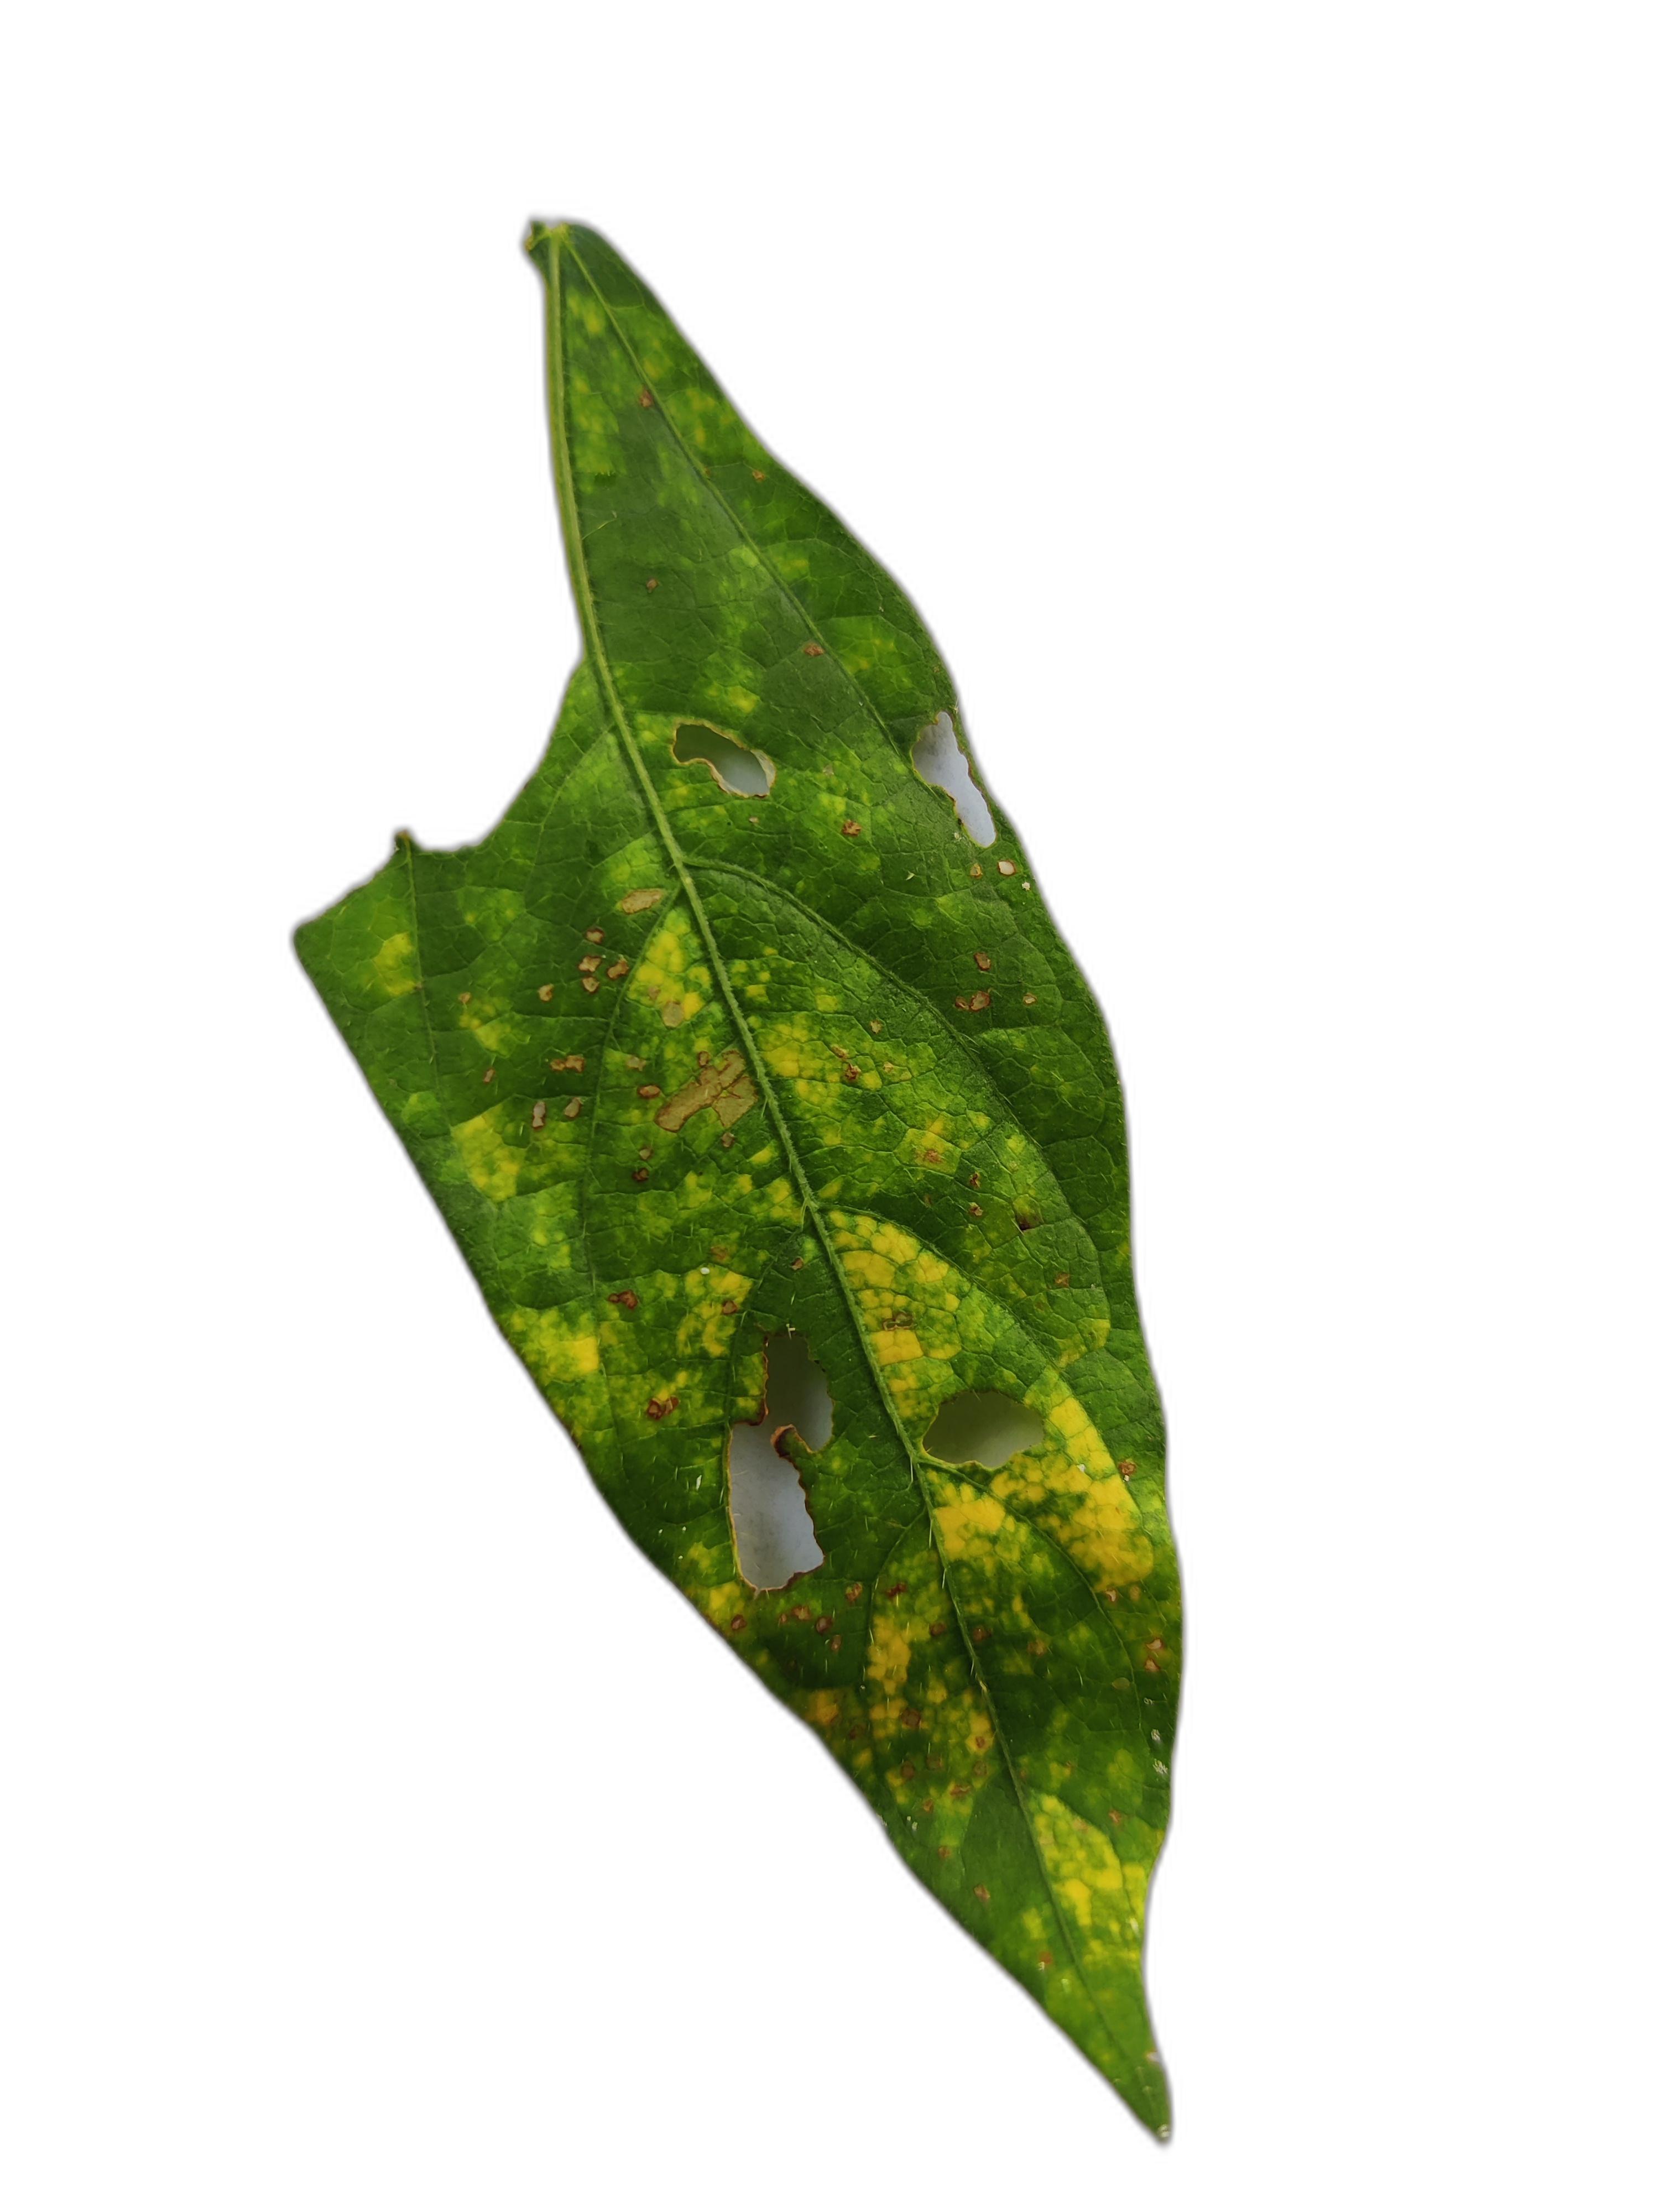
Label: Yellow Mosaic